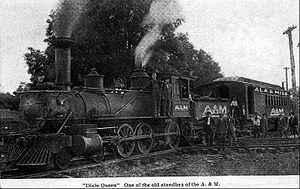
Paa Memphis Station / Analyse / Temaer / Maskiner
Amerikansk damplokomotiv.
Paa Memphis Station er et prosadigt af Johannes V. Jensen og et klassisk digt i dansk litteratur.